Batman (serial)

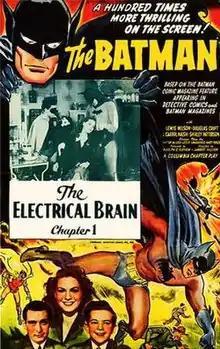
Theatrical release poster

Batman is a 1943 American 15-chapter theatrical serial from Columbia Pictures, produced by Rudolph C. Flothow, directed by Lambert Hillyer, that stars Lewis Wilson as Batman and Douglas Croft as his sidekick Robin. The serial is based on the DC Comics character Batman, who first appeared in "Detective Comics" #27 in May 1939. The villain is an original character named Dr. Daka, a secret agent of the Japanese Imperial government, played by J. Carrol Naish. Rounding out the cast are Shirley Patterson as Linda Page, Bruce Wayne's love interest, and William Austin as Alfred, the Wayne Manor butler.